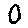
Label: 0